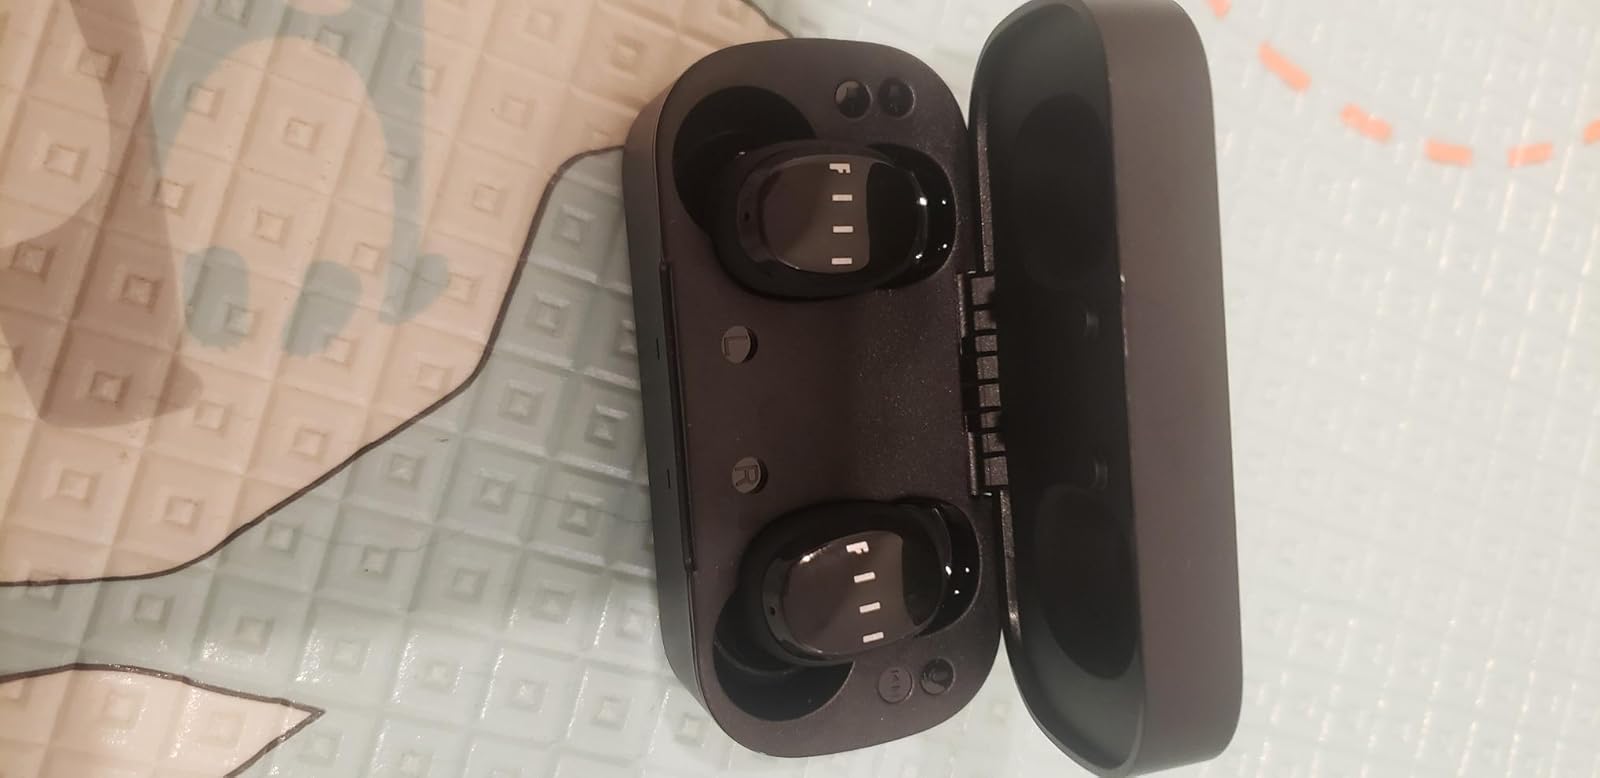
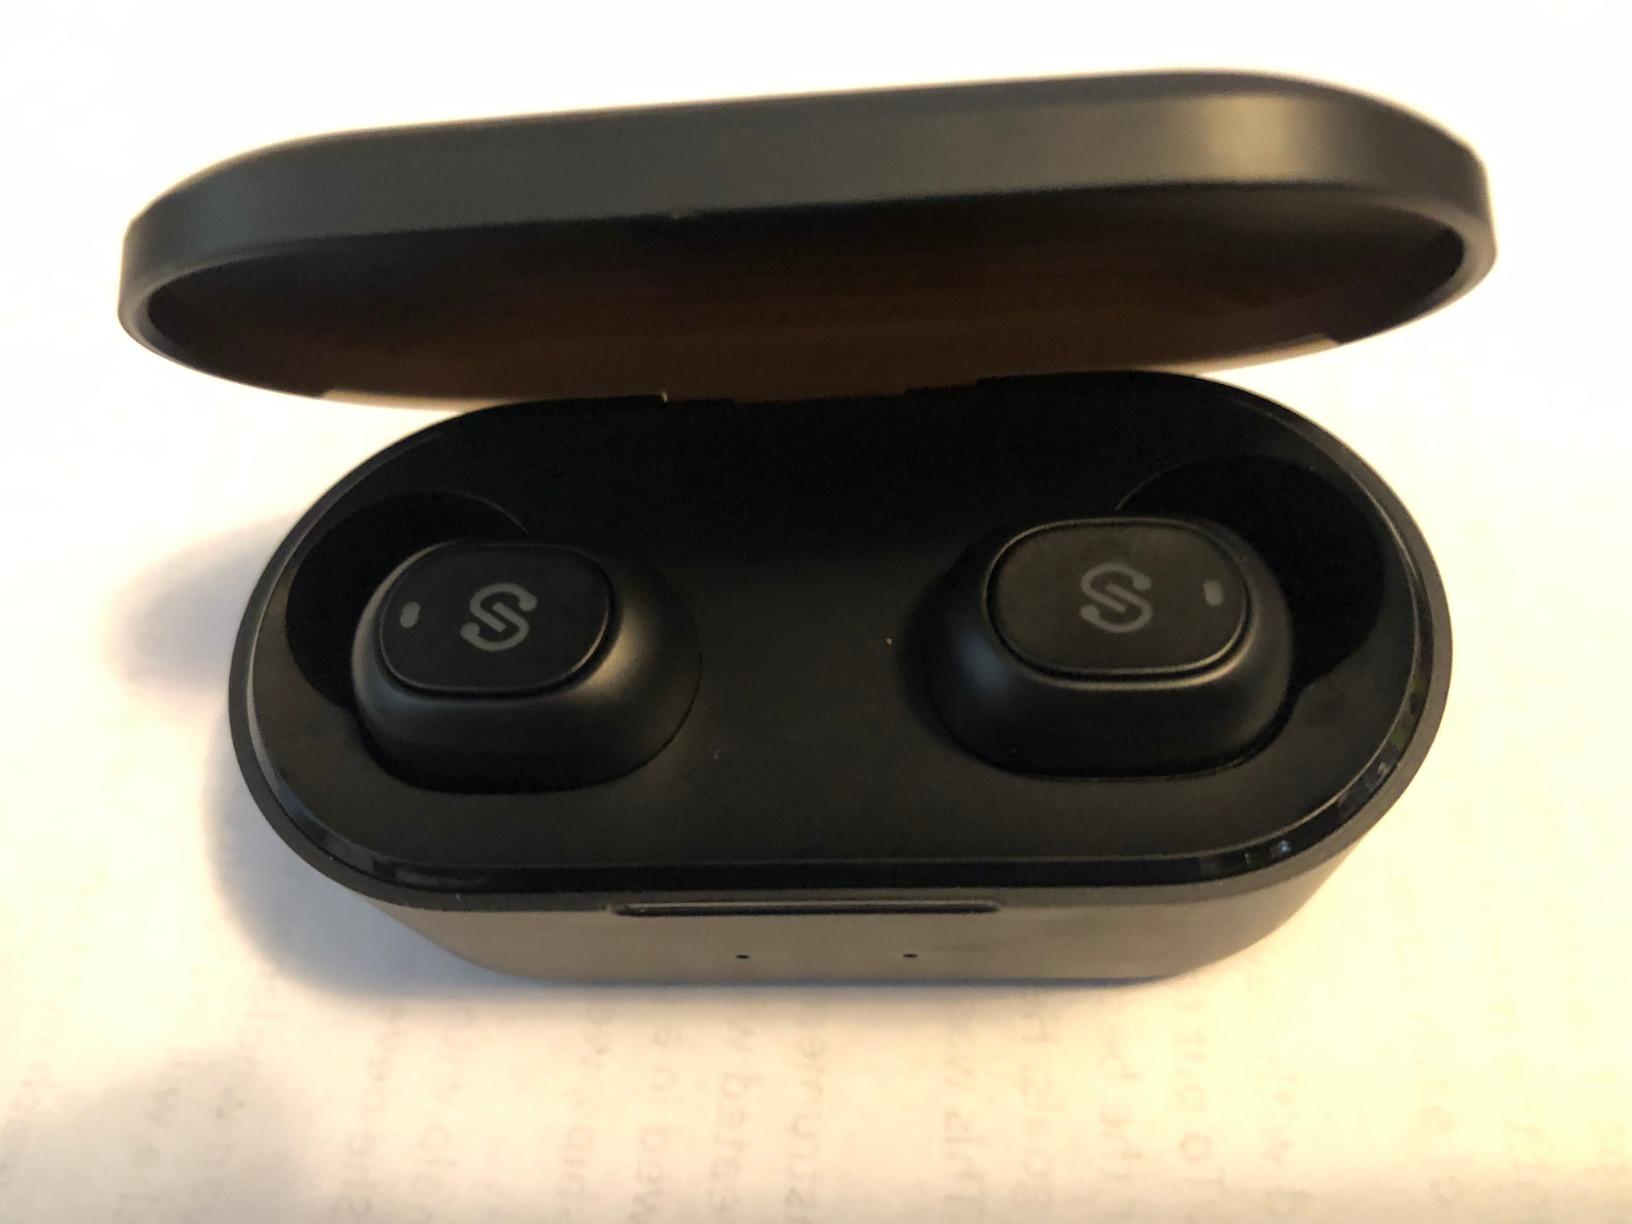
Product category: earbuds
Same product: no